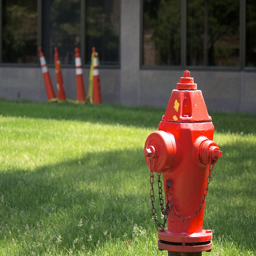
A red fire hydrant in the grass. with a building and cones in the background.
A red fire hydrant and four little things close by.
A red fire hydrant with a yellow splotch on it.
there is a red fire hydrant in the middle of the field
Red fire hydrant stands above lawn area next to building.